Keemat – They Are Back

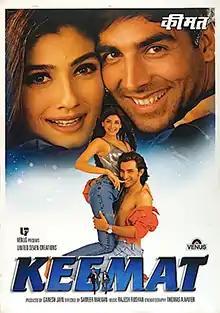
Film poster

Keemat – They Are Back is a 1998 Indian Hindi-language action film directed by Sameer Malkan based on a story by Sayed Sultan and produced by brothers Ganesh and Ramesh Jain. It stars Akshay Kumar, Saif Ali Khan, Raveena Tandon and Sonali Bendre, with Ravi Kishen and Anupam Kher in supporting roles. This was the fourth collaboration between Kumar and Khan after hits like "Main Khiladi Tu Anari", "Yeh Dillagi" and "Tu Chor Main Sipahi".